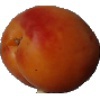
Label: Apricot 1